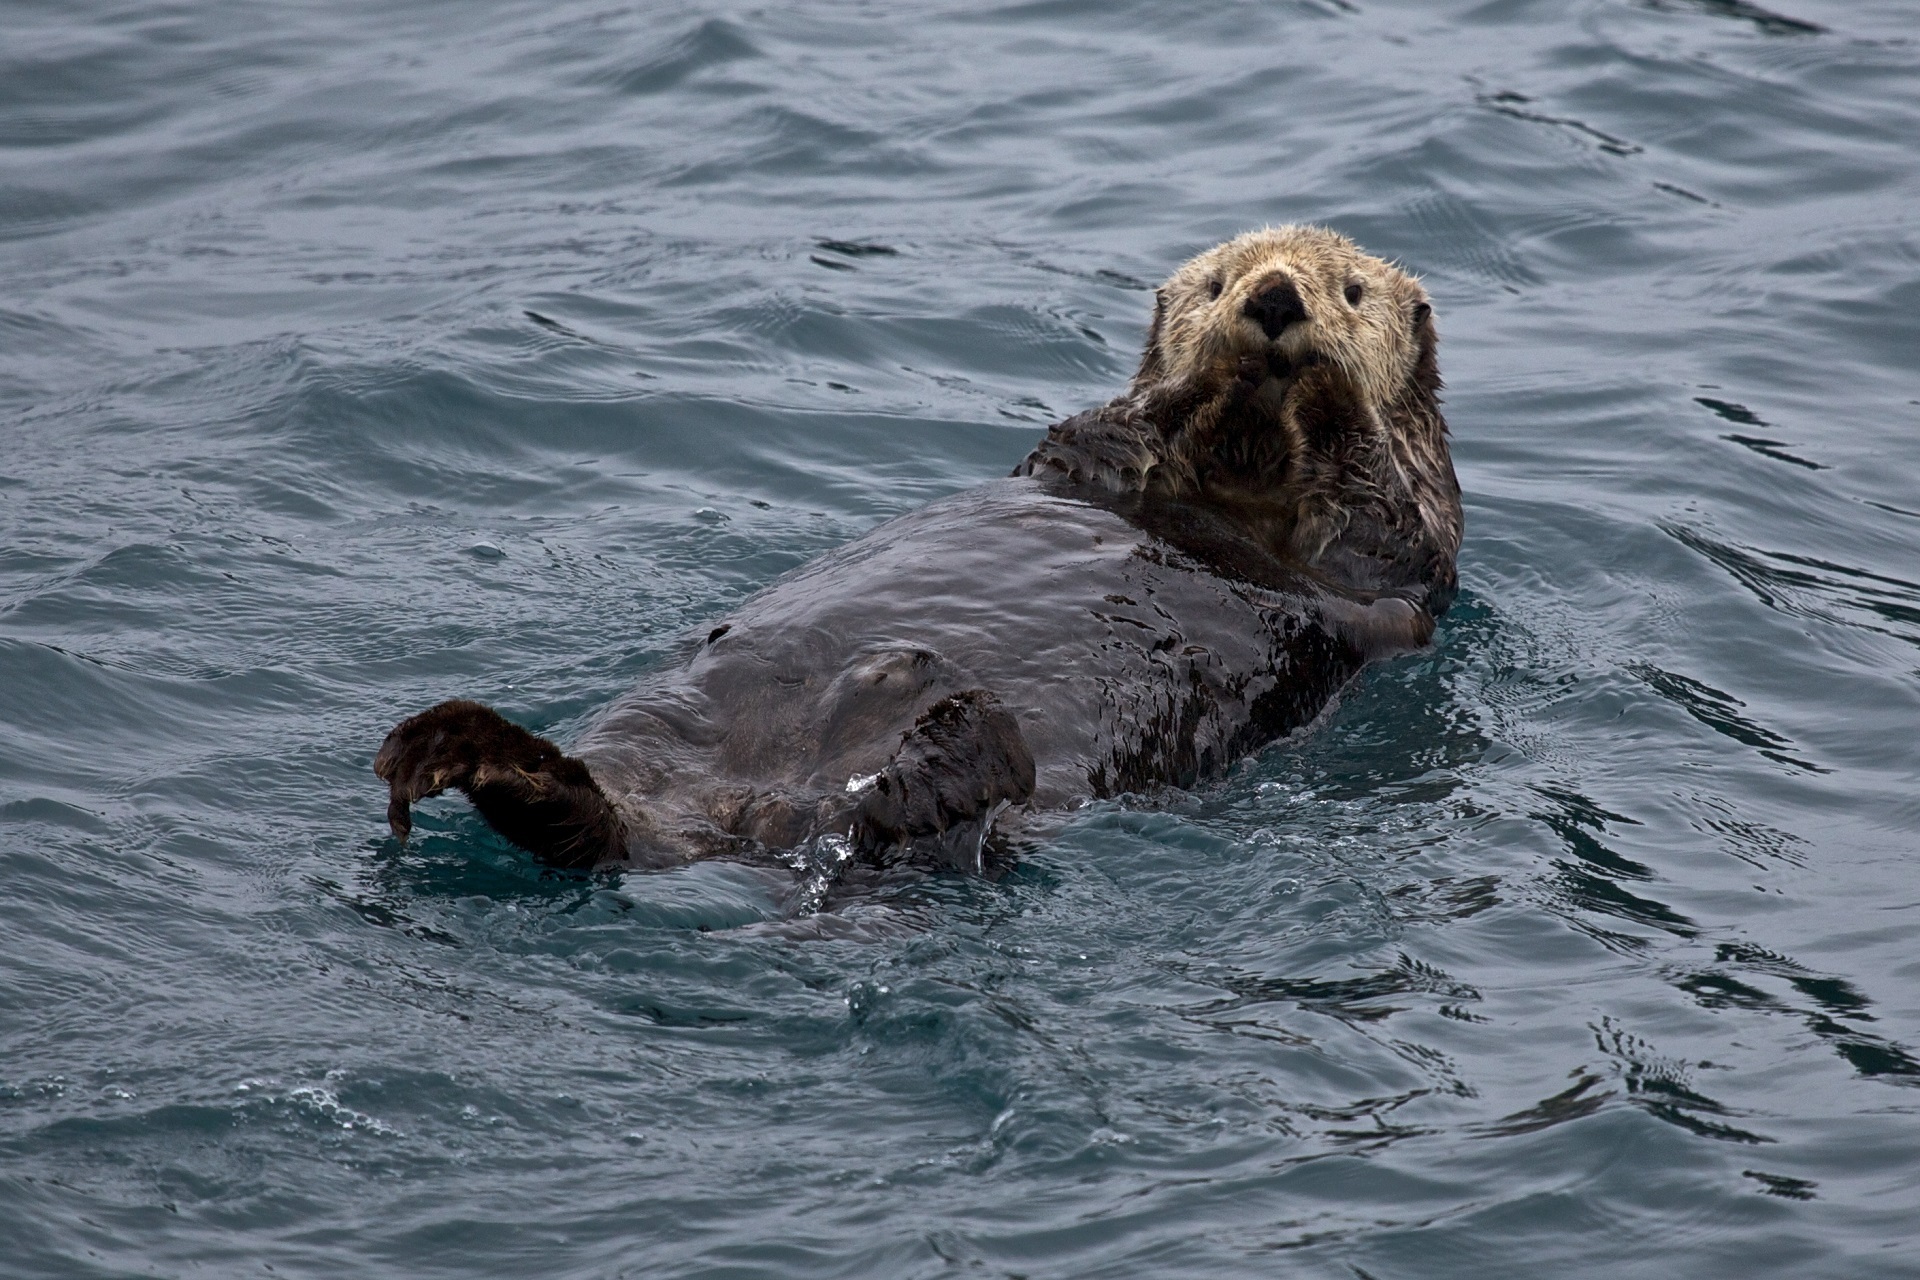
sea, water, nature, ocean, animal, cute, wildlife, fur, portrait, mammal, aquatic, floating, swimming, marine, seals, vertebrate, otter, harbor seal, sea otter, marine mammal, mustelidae